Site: brandenburg
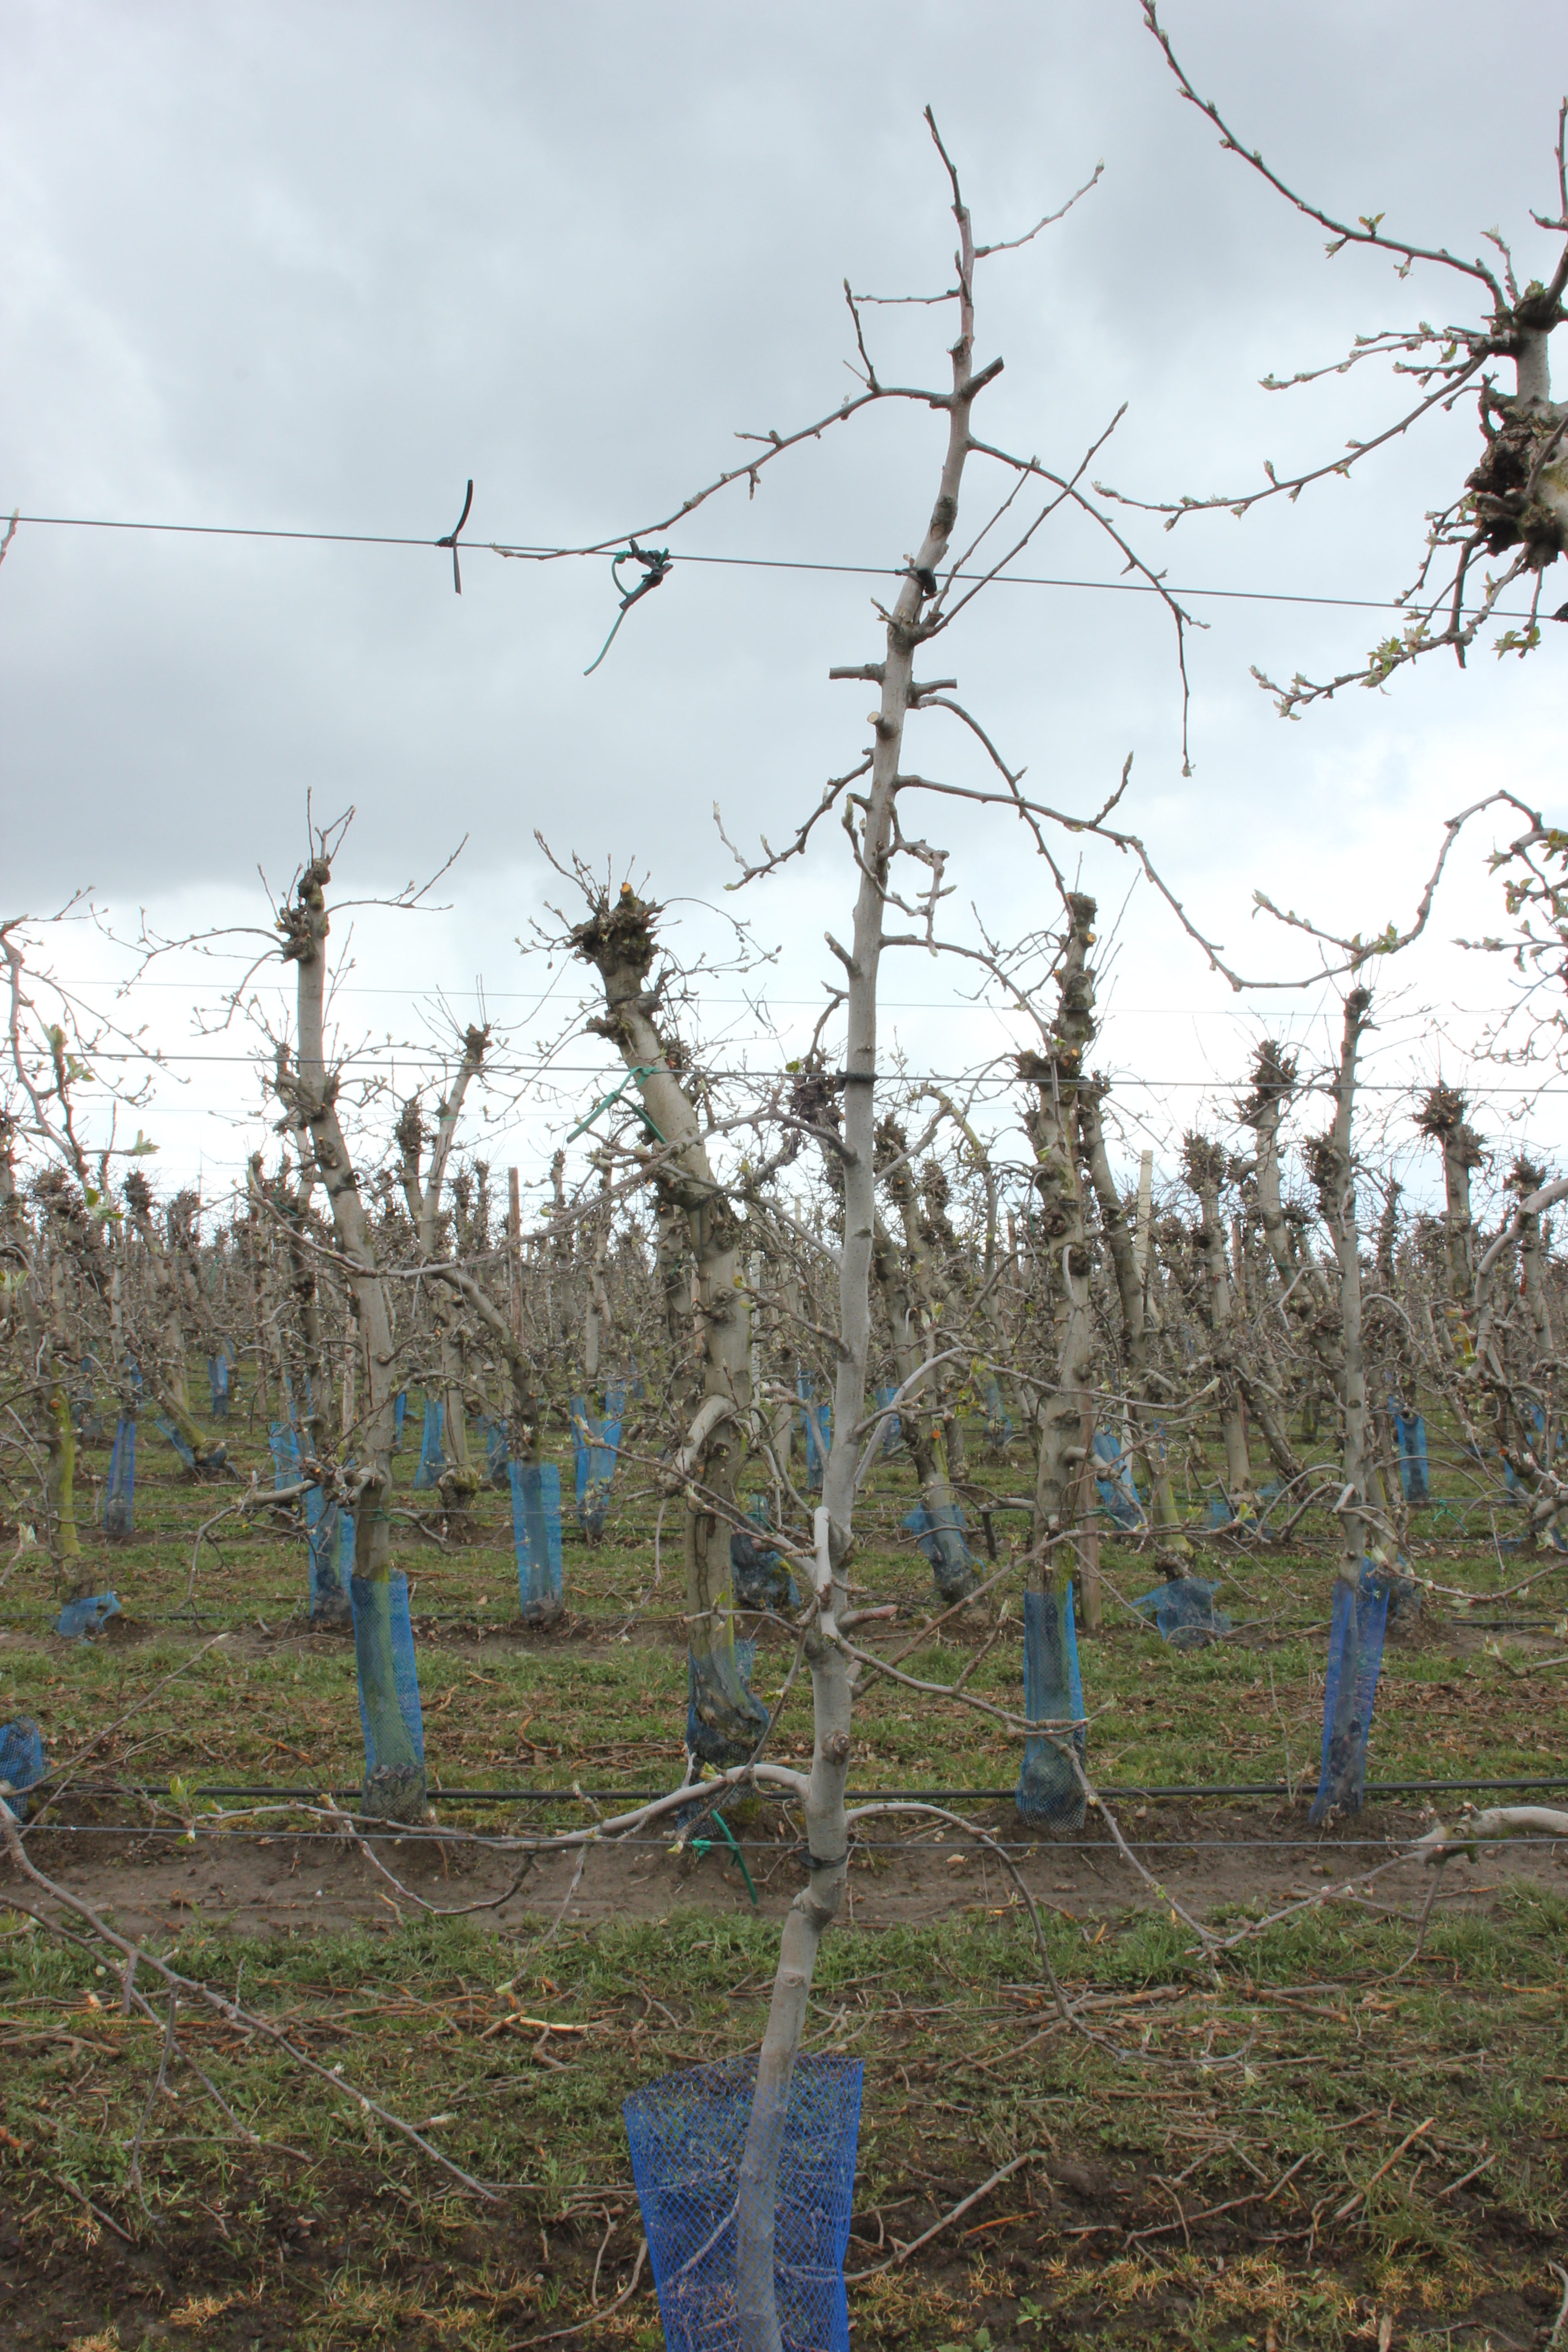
Growth stage (BBCH 55): Inflorescence emergence